Ford Mustang (fifth generation)

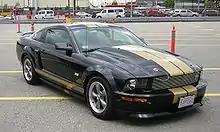
Ford Mustang Shelby GT-H

The 2006 Shelby GT-H and later Shelby GT were based on the standard GT model, but modified by Carroll Shelby Automobiles. The V8 engine in these models had a power output of by means of a Ford Racing air intake, performance tune, and upgraded exhaust system.